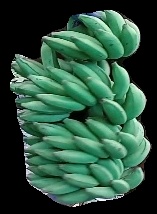
Variety: elakki-bale
Grade: grade1